The Dreamlife of Angels

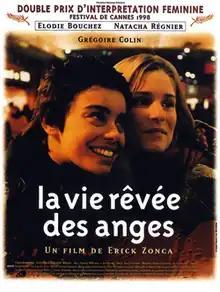
Theatrical release poster

The Dreamlife of Angels is a 1998 French drama film co-written and directed by Erick Zonca. The film was selected as the French entry for the Best Foreign Language Film at the 71st Academy Awards, but was not accepted as a nominee.